Bury the Chains

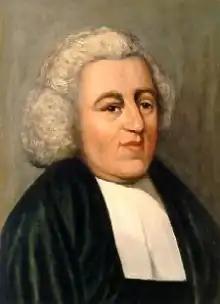
John Newton, a slave trader turned abolitionist, was the original inspiration for "Bury the Chains"

"Bury the Chains" came about from Hochschild's initial idea to write a biography on John Newton, known for writing the hymn "Amazing Grace". Newton's personal transformation from a slave trader to an abolitionist had long intrigued him. However, a few months into researching Newton's life, Hochschild came to the realization that "the story was the movement and not Newton." His research into Newton's life also introduced Hochschild to abolitionist campaigner Thomas Clarkson, who became the central figure in "Bury the Chains". Hochschild observed that Clarkson's contributions to the abolitionist campaign was often overlooked in favor of William Wilberforce's. According to him, Clarkson was "by far the more interesting figure" who "really got shortchanged by history," and Hochschild wanted to correct this. Hochschild was also drawn to write about the British antislavery movement upon learning that many of the methods used by modern-day advocacy groups were pioneered by the British abolitionists, including boycotts, political book tours, direct mail fundraising, newsletters, petitions, campaign posters and buttons, and the concept of setting up national organizations with local branches around the country.